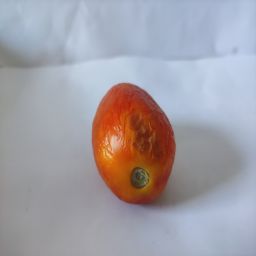
Crop: Tomato
Quality: Old